History of Airbus

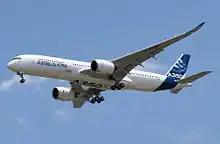
The first Airbus A350 XWB on its maiden flight.

In mid-1988 a group of Airbus engineers led by Jean Roeder began working in secret on the development of an ultra-high-capacity airliner (UHCA), both to complete its own range of products and to break the dominance that Boeing had enjoyed in this market segment since the early 1970s with its 747. The project was announced at the 1990 Farnborough Air Show, with the stated goal of 15% lower operating costs than the 747-400. Airbus organised four teams of designers, one from each of its partners (Aérospatiale, DaimlerChrysler Aerospace, British Aerospace, CASA) to propose new technologies for its future aircraft designs. In June 1994 Airbus began developing its own very large airliner, then designated as A3XX. Airbus considered several designs, including an odd side-by-side combination of two fuselages from the Airbus A340, which was Airbus's largest jet at the time. Airbus refined its design, targeting a 15% to 20% reduction in operating costs over the existing Boeing 747-400. The A3XX design converged on a double-decker layout that provided more passenger volume than a traditional single-deck design.